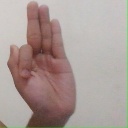
अक्षर: फ